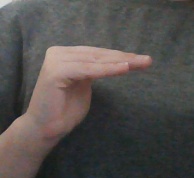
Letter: haa